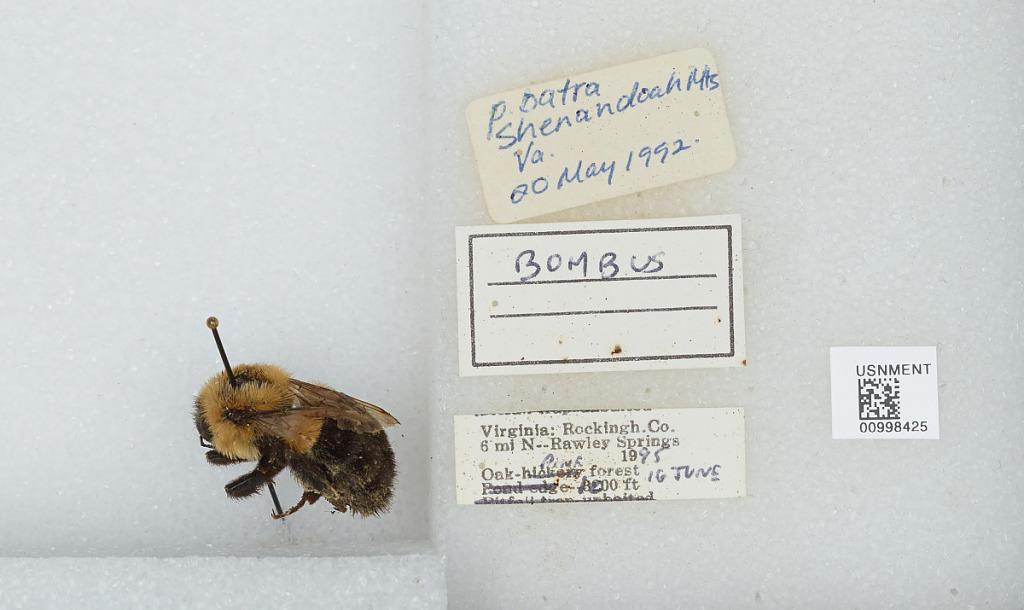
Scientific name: Bombus (Pyrobombus) impatiens Cresson
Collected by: P. Datra
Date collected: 1992-5-20
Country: United States
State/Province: Virginia
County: Rockingham
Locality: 6 miles north of Rawley Springs
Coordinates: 38.5689, -79.0936